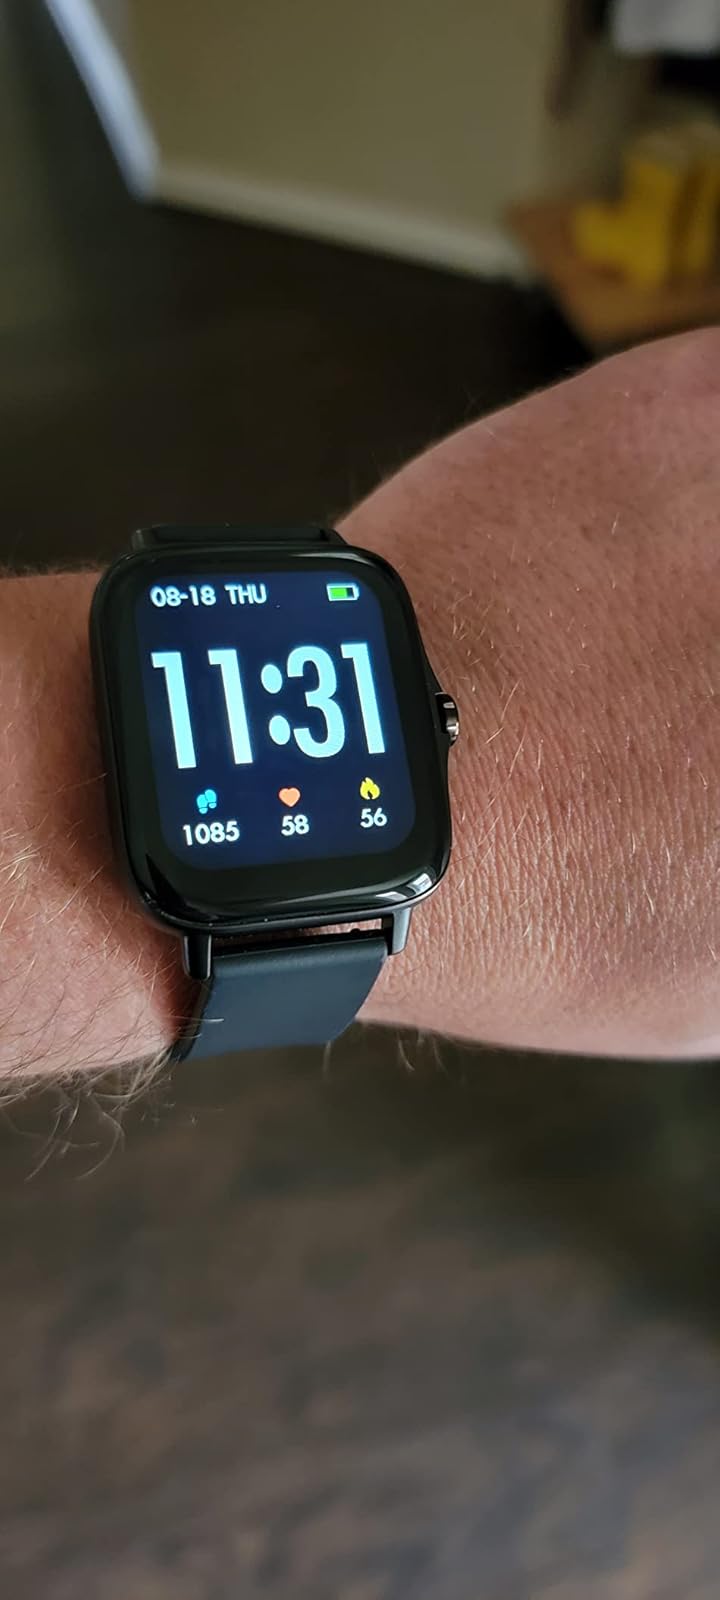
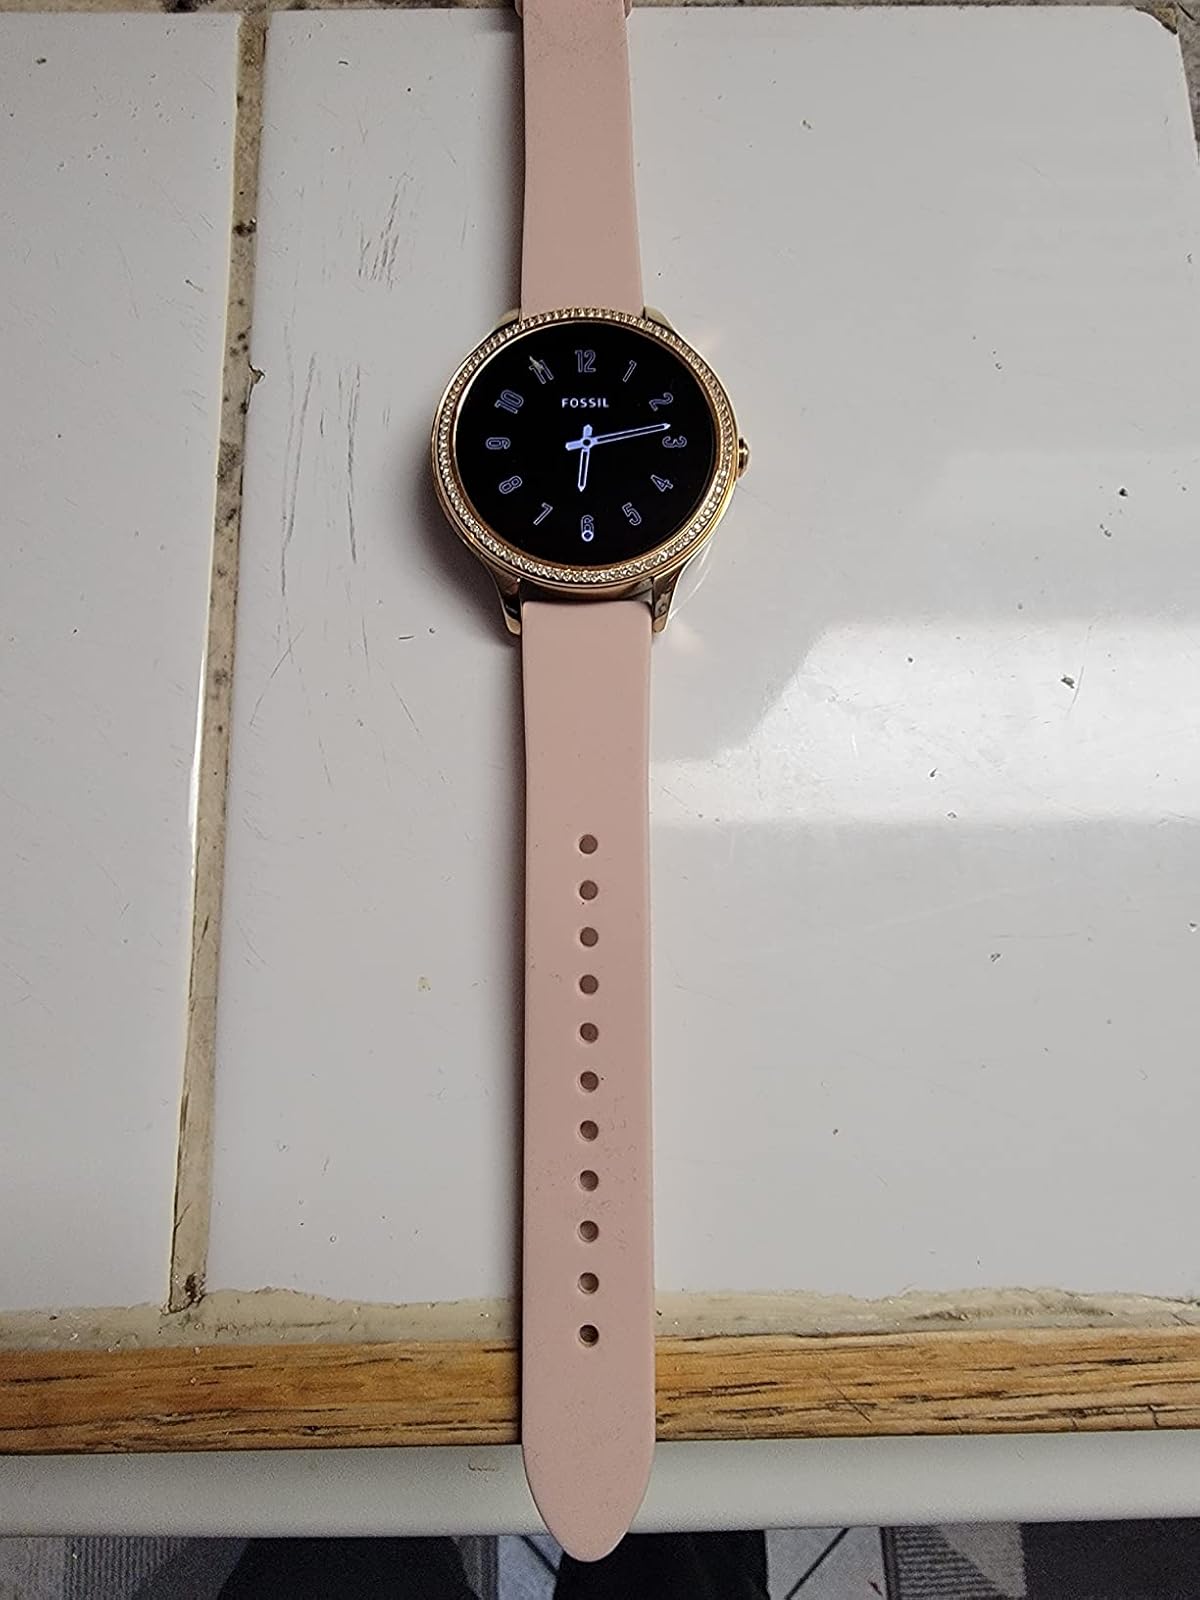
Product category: smartwatch
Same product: no